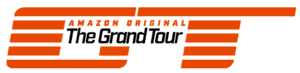
The Grand Tour est une émission de télévision diffusée par Amazon Video, produite par Andy Wilman et présentée par Jeremy Clarkson, Richard Hammond et James May.